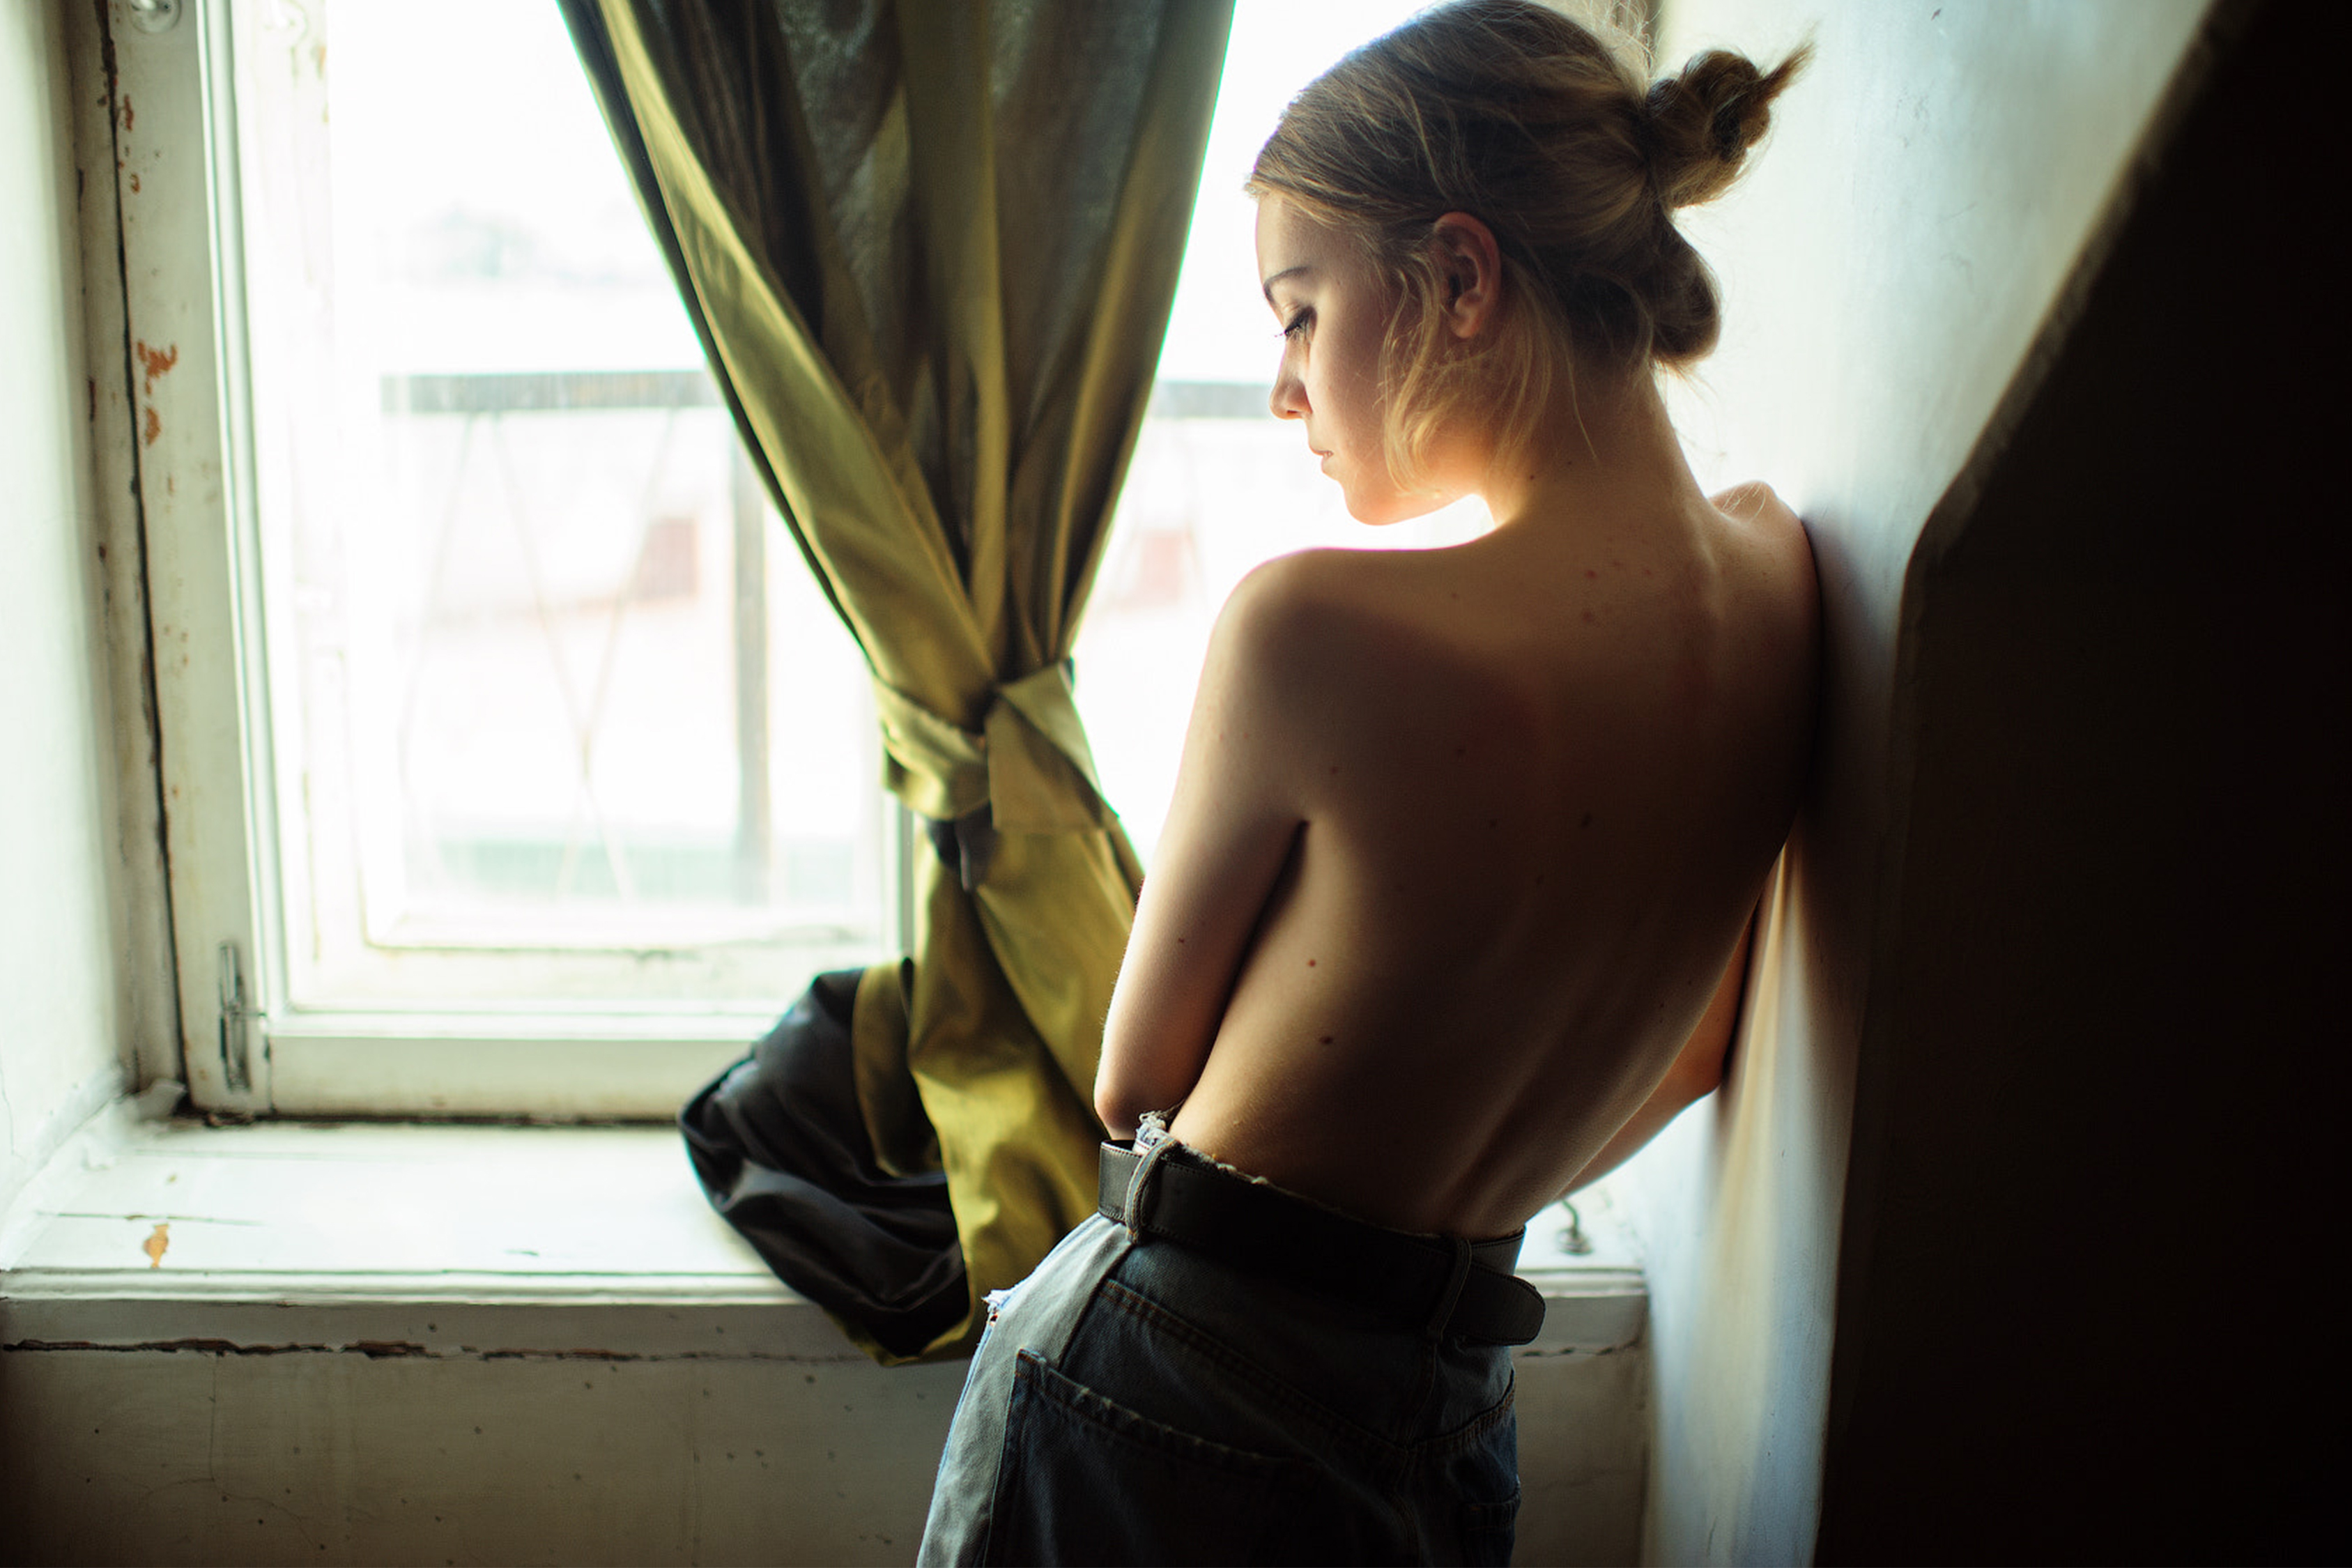
landscape, space, human hair color, shoulder, girl, joint, back, muscle, hand, long hair, trunk, window, neck, abdomen